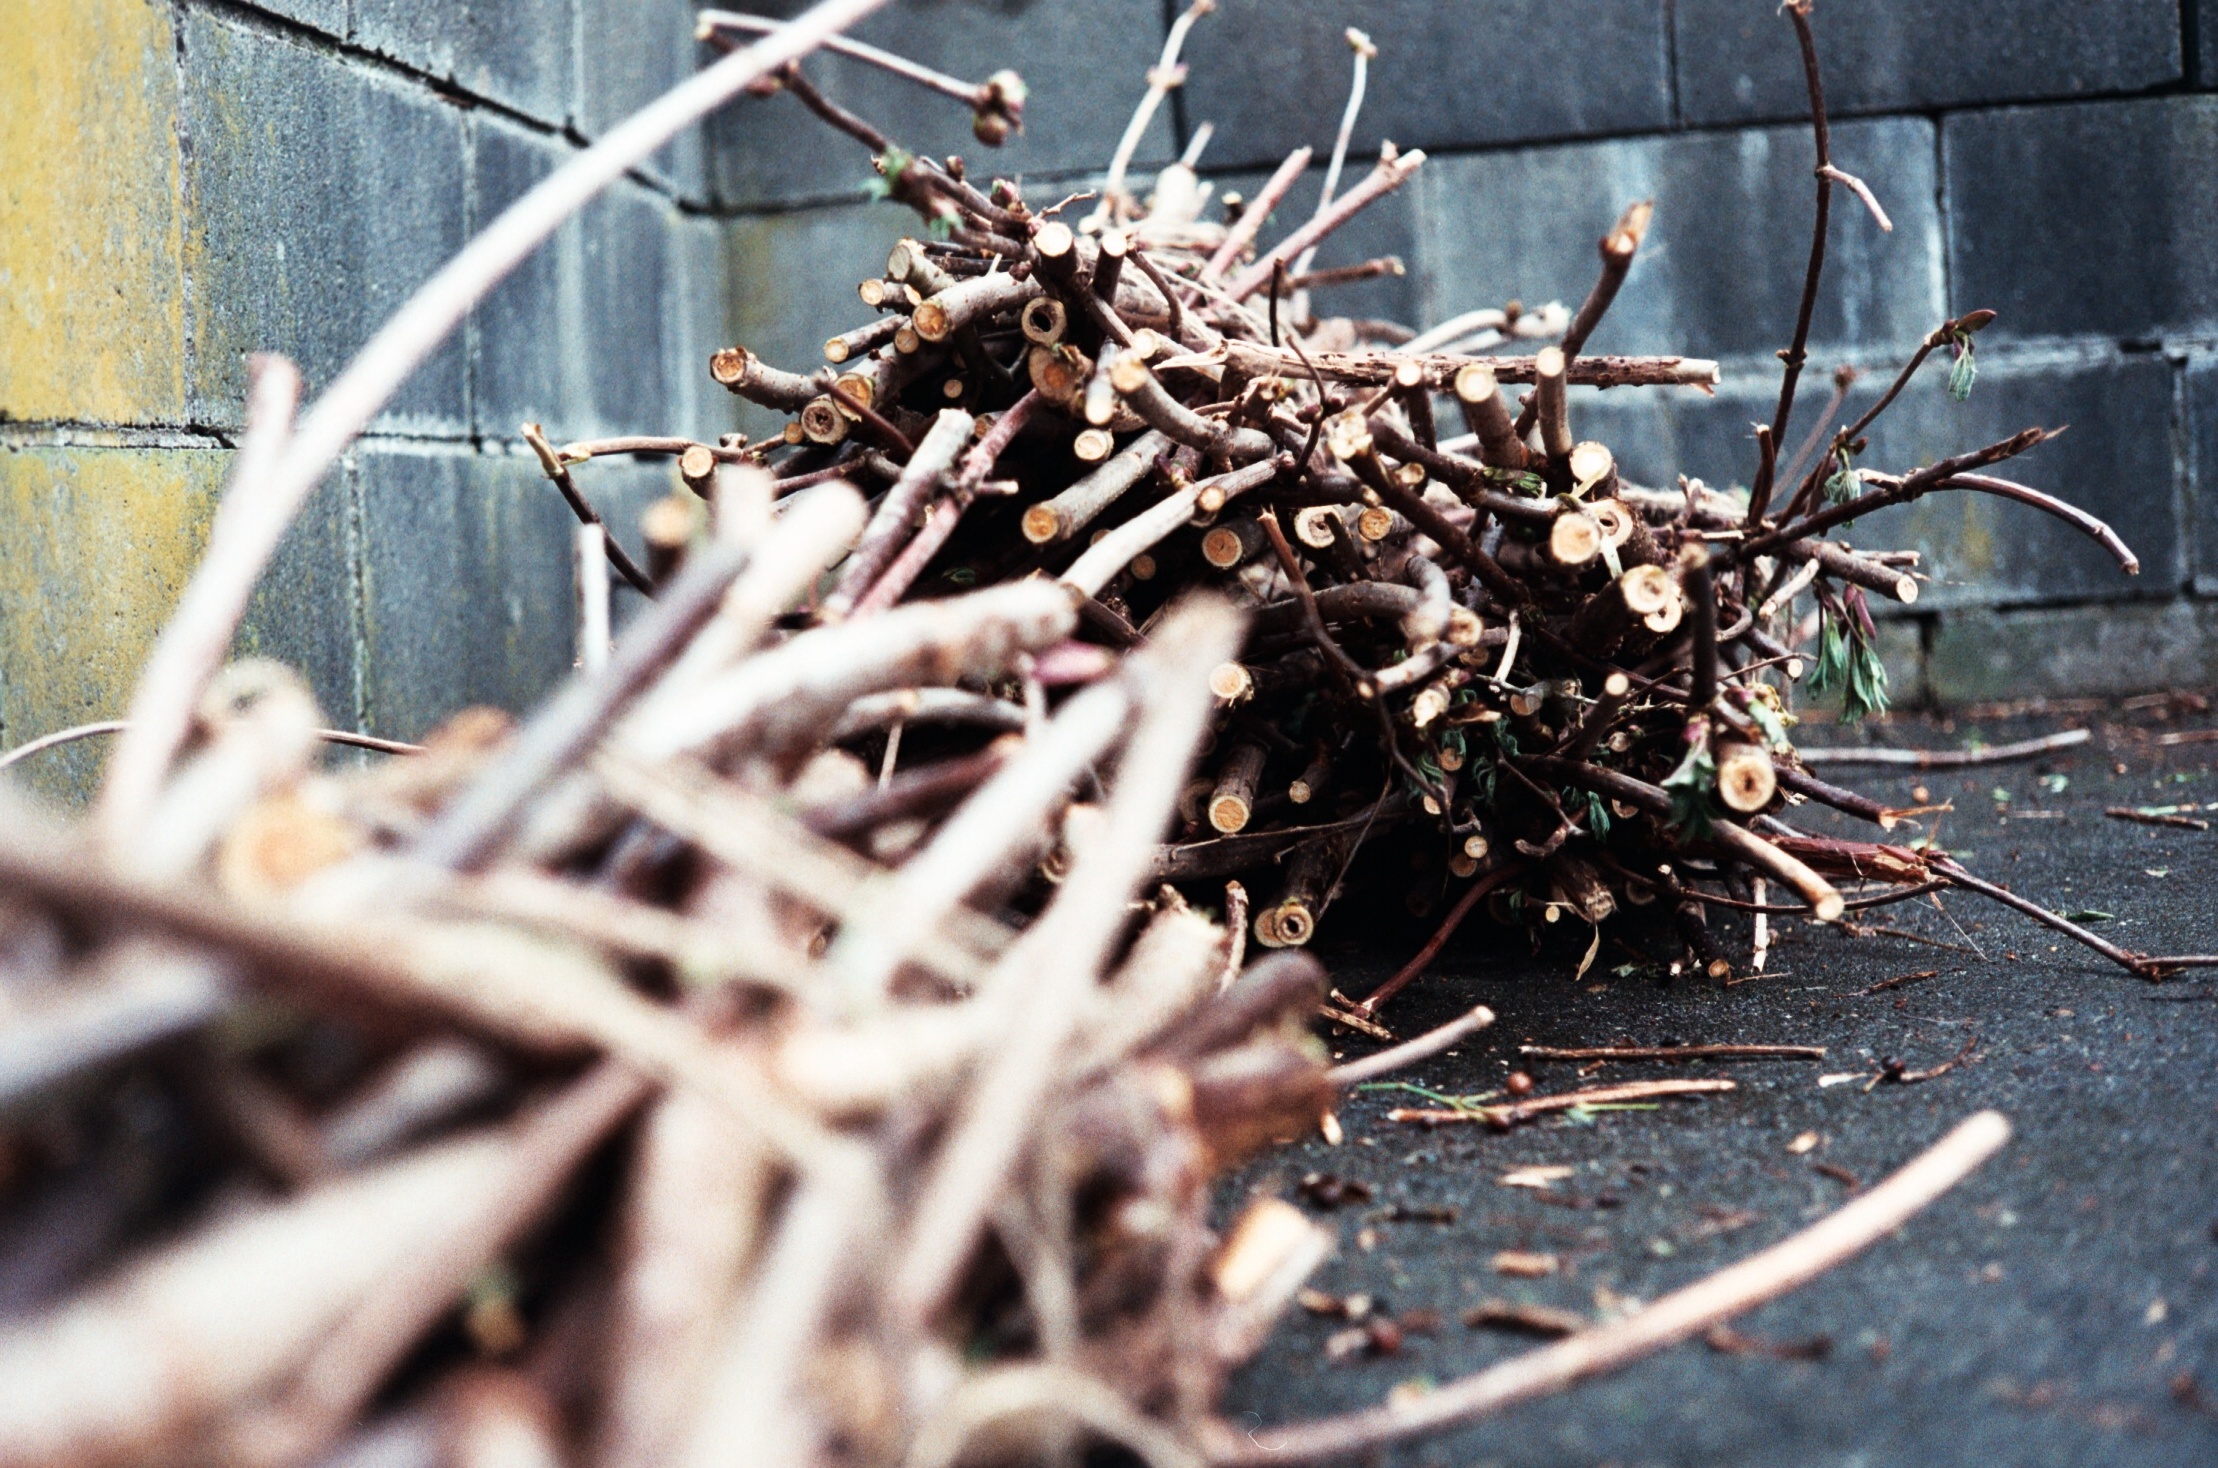
tree, nature, branch, plant, wood, leaf, flower, film, wildlife, pile, produce, soil, flora, fauna, twig, root, cut, branches, dof, rangefinder, organic, sticks, konicaautos2, fujifilmproplusii200, trimmed, bundle, contrasty, macro photography, thorns spines and prickles